Darran Kempson

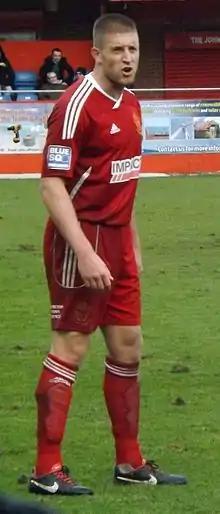
Kempson playing for Alfreton Town in 2013

Darran Kempson (born 6 December 1984) is an English former professional footballer who played as a defender from 2003 to 2014.